East Side Historic District (Catskill, New York)

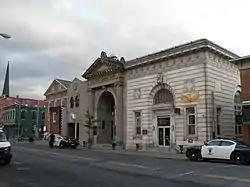
Main Street, East Side Historic District, May 2010

East Side Historic District in Catskill, Greene County, New York is an area roughly bounded by Catskill Creek, Hudson River, and River, Harrison, Day, and Gardner Streets. It includes 530 contributing buildings and one contributing site over a area. The Thomas Cole House is a National Historic Landmark and National Historic Site in the district.